I Always Wanna Die (Sometimes)

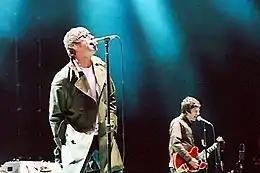
Several critics compared "I Always Wanna Die (Sometimes)" to "Champagne Supernova" (1996) by Oasis.

Upon release, "I Always Wanna Die (Sometimes)" was met with generally positive reviews from contemporary music critics and was heavily compared to Oasis' "Champagne Supernova". Neil McCormick of "The Daily Telegraph" called the former a "dreamily epic" song. Ross Horton of "musicOMH" said "I Always Wanna Die (Sometimes)" is "so huge and atmospheric that it might have been made by Sigur Rós on a rainy day". Dan Stubbs of "NME" called the song "massive" and praised its personal and intense qualities, saying they "might just leave you in tears". Sackllah wrote that "I Always Wanna Die (Sometimes)" is "revealing, tragic and optimistic all at once". While deeming the track one of the album's three essential songs, he declared it a career highlight for the 1975 that reveals their true potential. Conrad Duncan of "Under the Radar" called the song a "festival-ready" anthem that "unbelievably justifies its ridiculous title". Unterberger called "I Always Wanna Die (Sometimes)" one of the most interesting and special songs on "A Brief Inquiry into Online Relationships". He praised the band for exploring a period of gentle sorrow and subtle crisis, noting it would introduce new listeners to 1990s rock music while reflecting "what so many of their fans still feel like on a daily basis". Ryan Dombal of "Pitchfork" deemed the track "the most life-affirming 1975 song to date", saying its "fist-pump theatrics" are reminiscent of Oasis.